List of Twilight characters

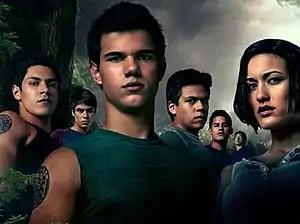
The werewolf pack in "The Twilight Saga: Eclipse". From left to right: Paul, Embry, Jacob, Sam, Jared, Quil, and Leah.

According to the "Twilight" series, the Quileute tribe legends hold that chiefs could leave their bodies and wander as spirits, communicate with nature, command nature (weather, trees, insects, animals) and hear each other's thoughts; however, apart from the latter, many of these techniques appear to have been forgotten. In "Twilight", members of this tribe can still phase in and out of their shape-shifting forms, transforming independently of the lunar cycles. Members are able to regenerate, talk to one another telepathically, and possess superhuman strength, speed and endurance with the ability to cover in just 1 minute, outrunning vampires. Werewolves' skins are durable and their regenerative abilities allow them to heal within seconds. They are also immune to vampirism, though the venom does act as a mild irritant and inhibits their healing abilities to some degree. As long as they phase, they do not age. Their body temperature is around , which Bella as a vampire in "Breaking Dawn" describes as "touching an open fire". Jacob is an Alpha male thus possesses the unique ability to command the clan telepathically and forcibly, regardless of individual resistance. They possess immunity to vampire bites and some vampire special abilities, such as Alice's premonitions. In human form shape-shifters can use the style of free running to get to hard-to-reach places.